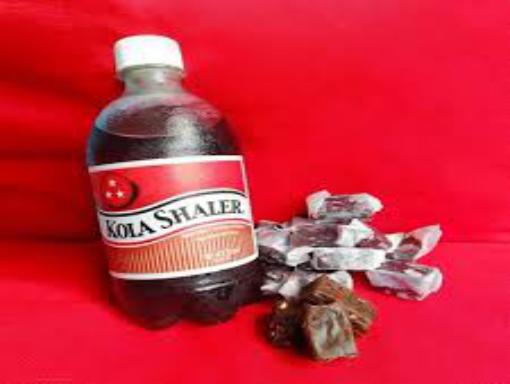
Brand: Kola Shaler
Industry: Food